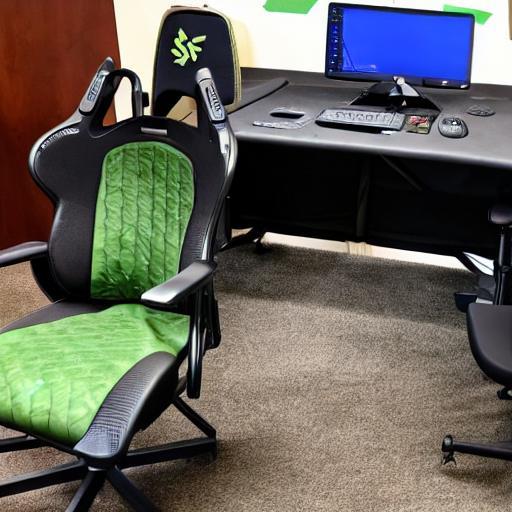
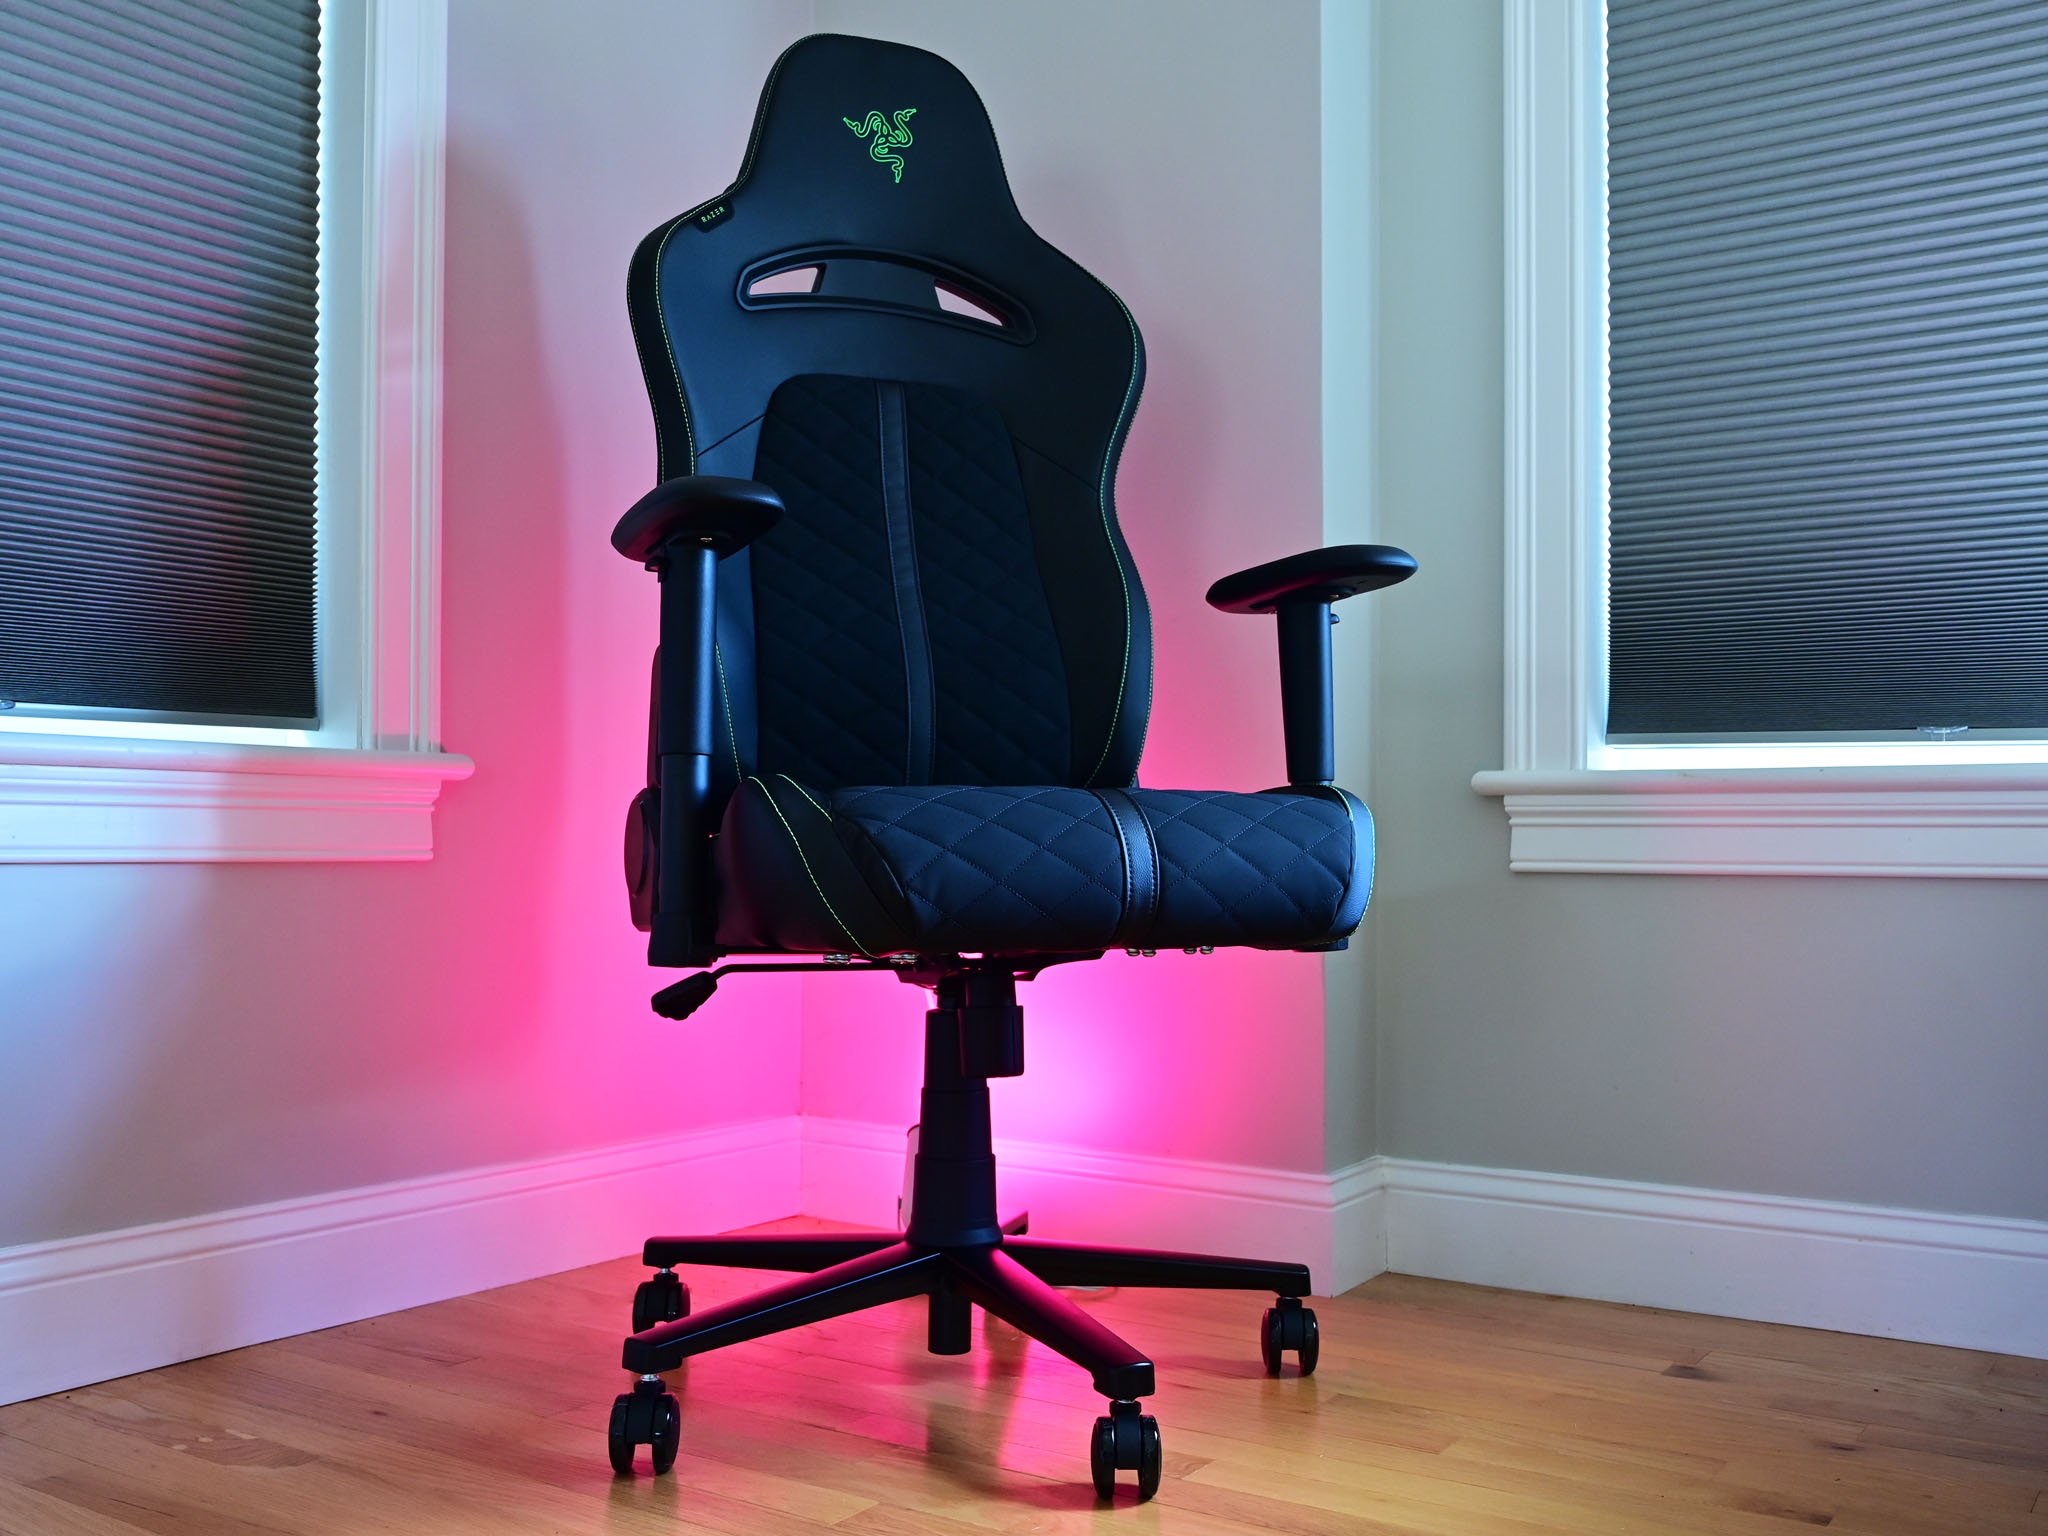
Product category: items_chair
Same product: no